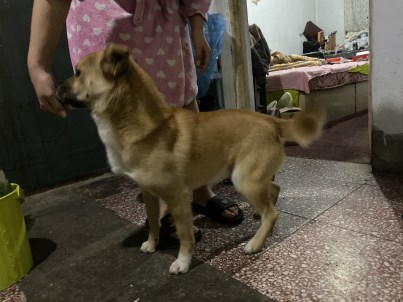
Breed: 3336-n000121-chinese_rural_dog